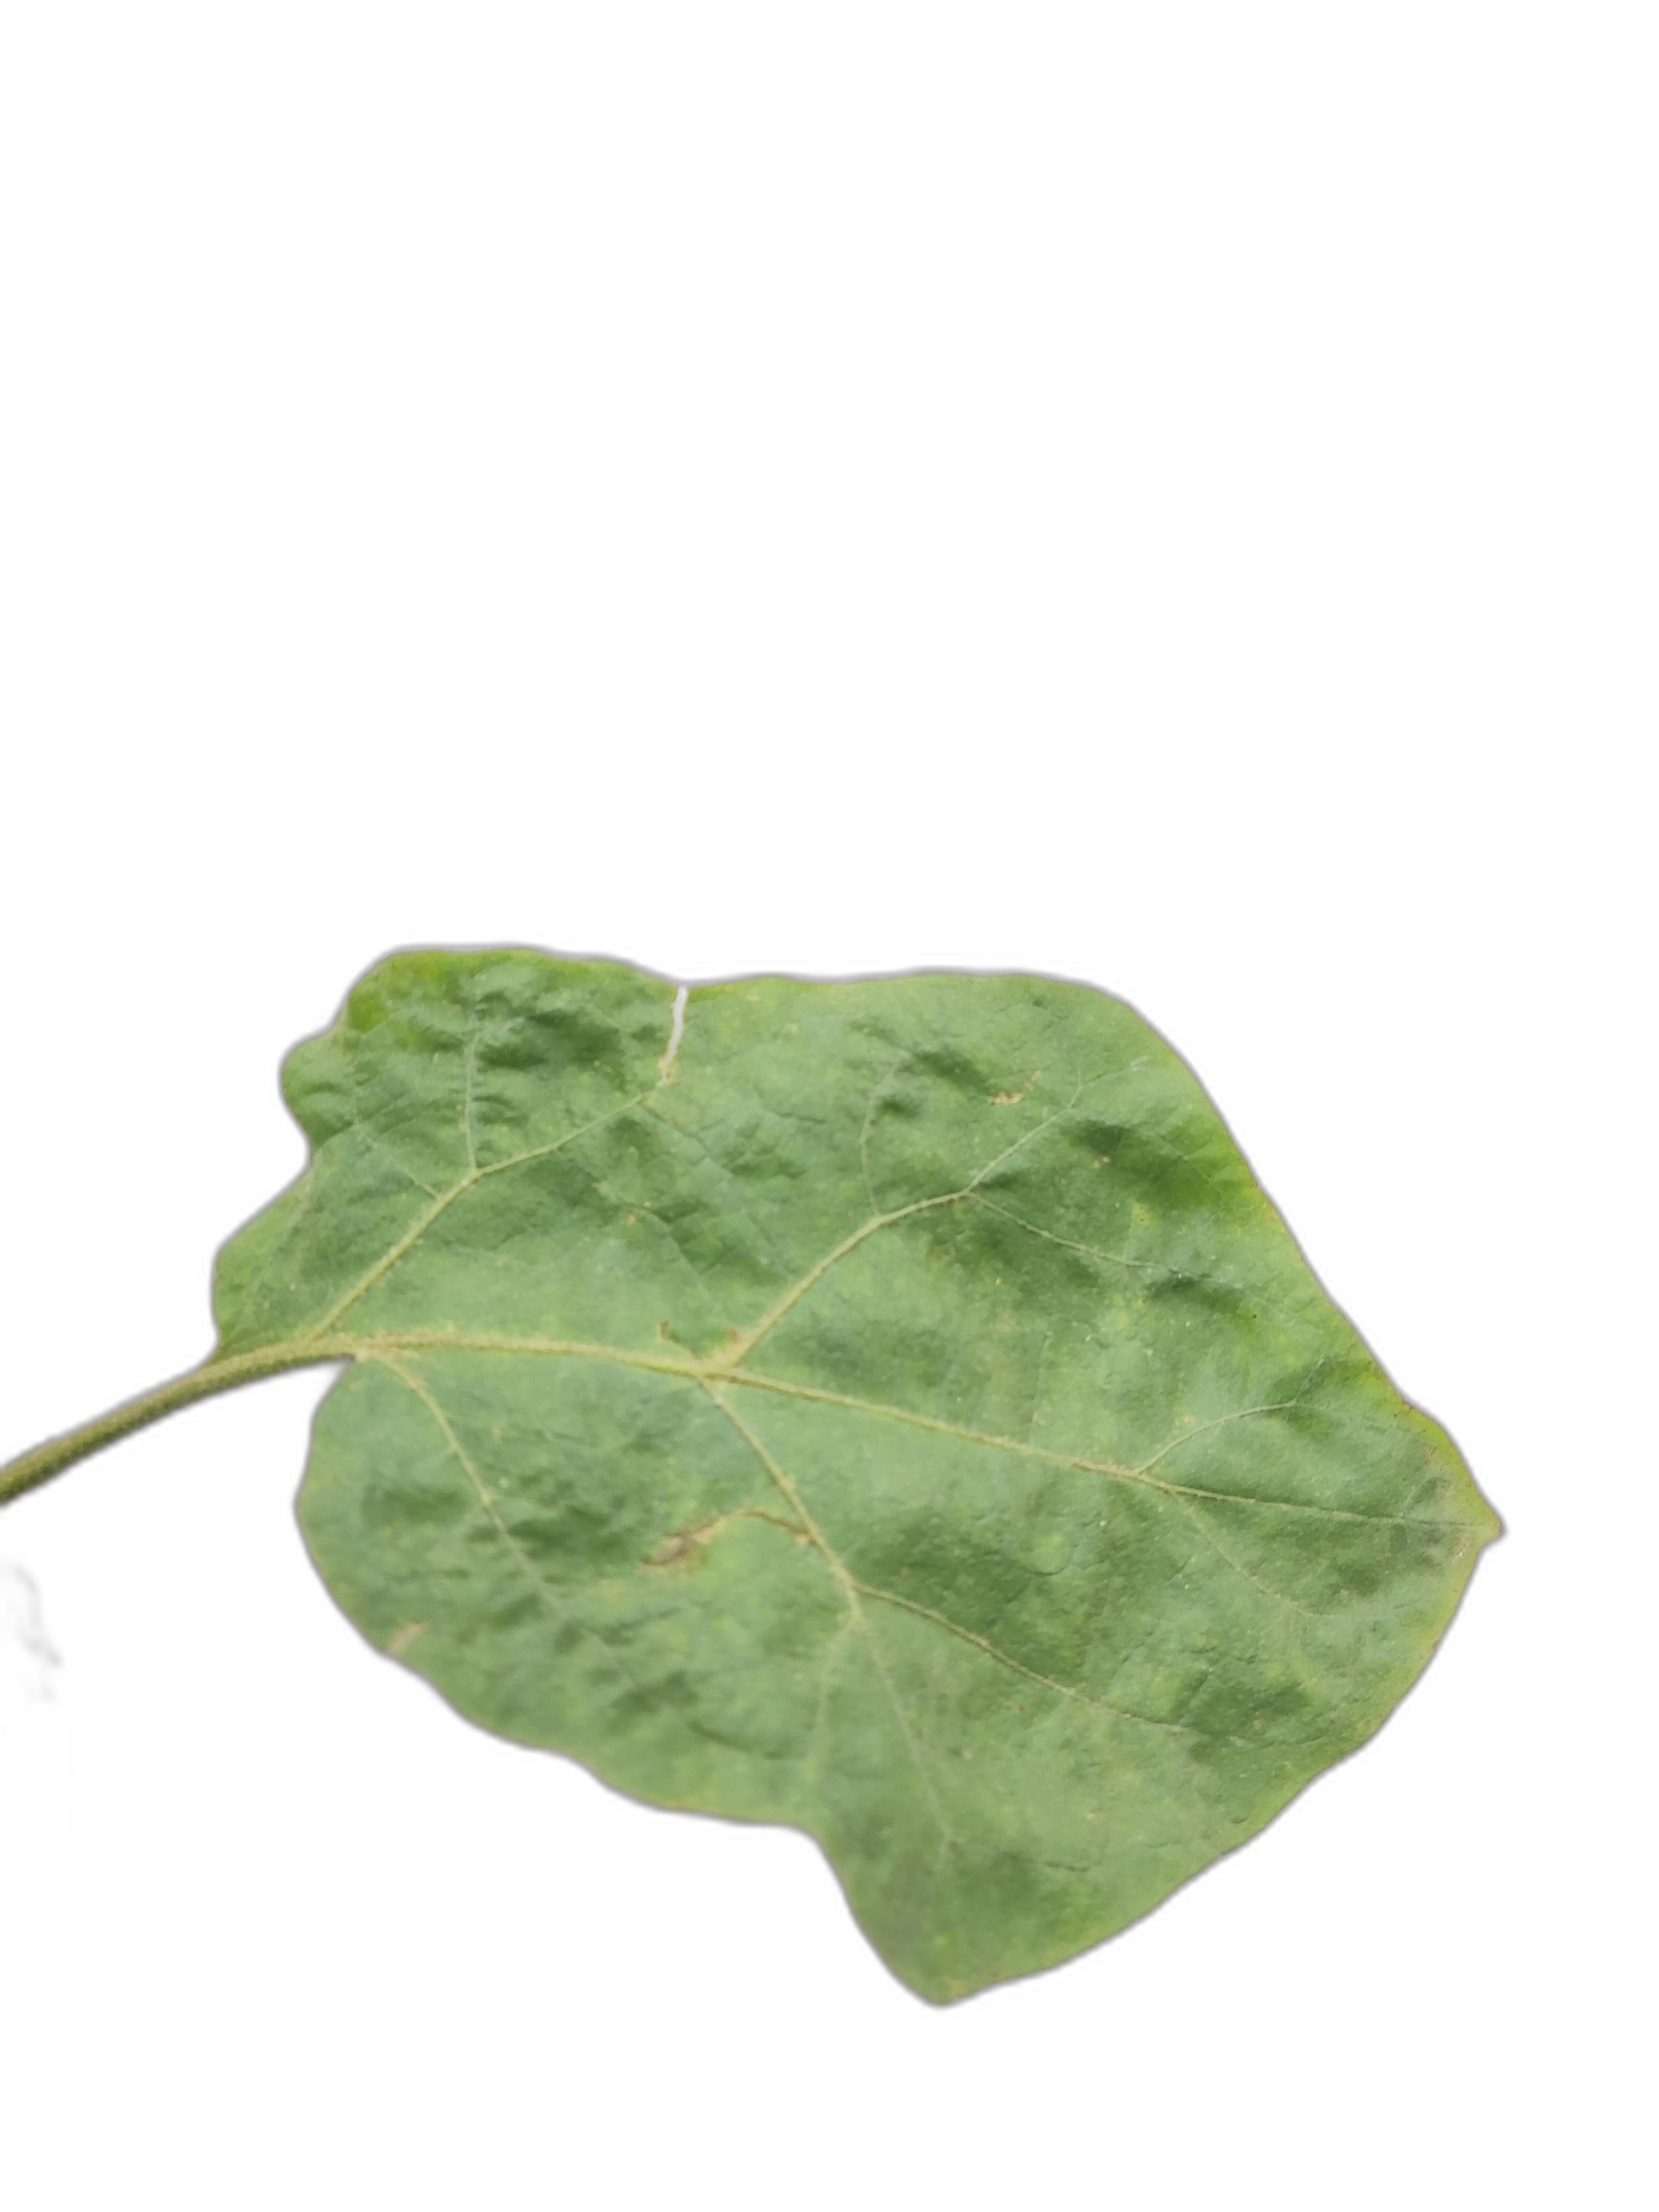
Label: Healthy Leaf